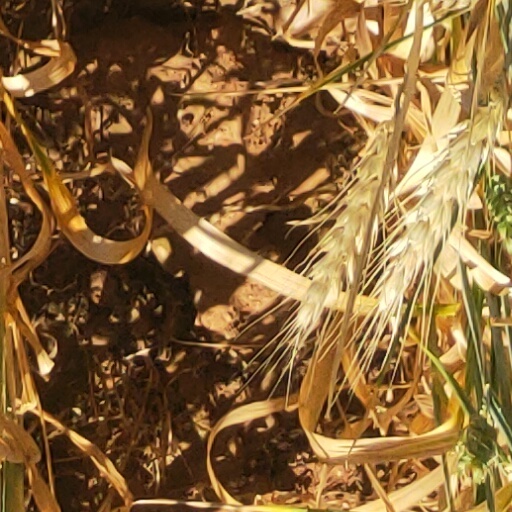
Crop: wheat